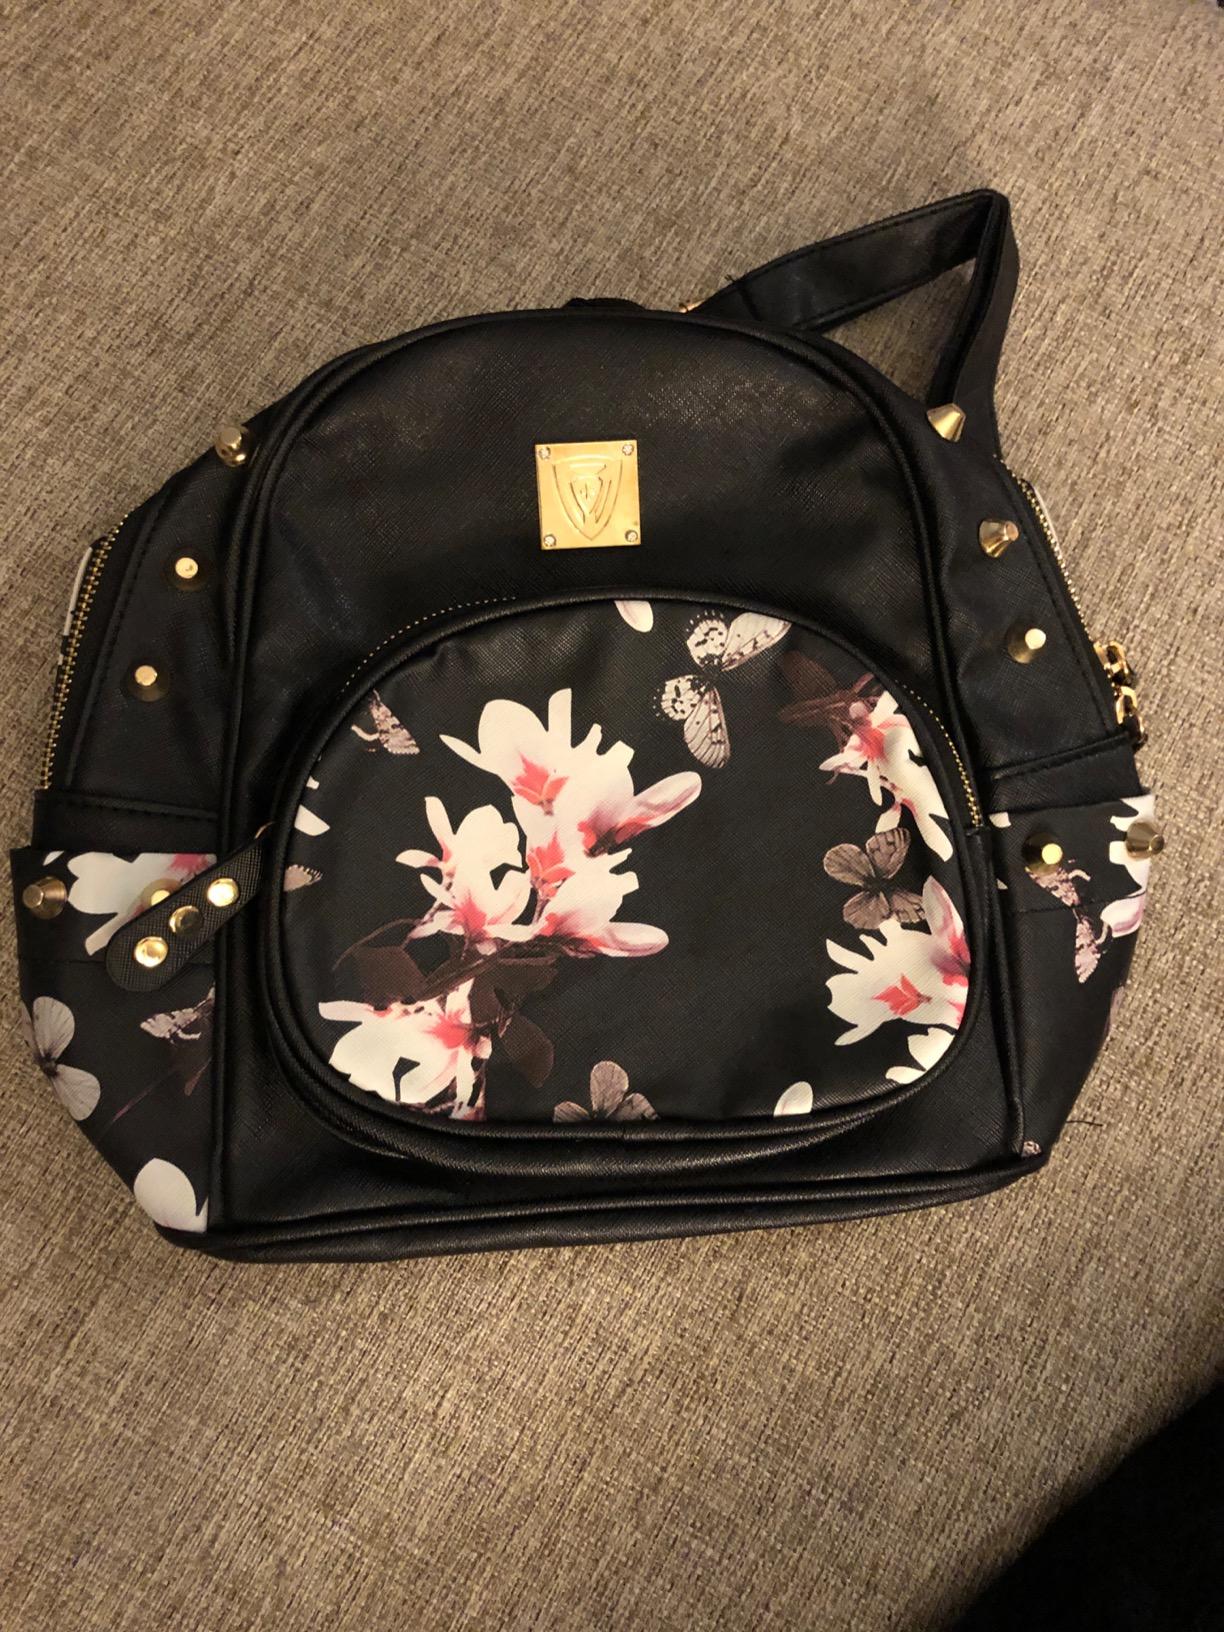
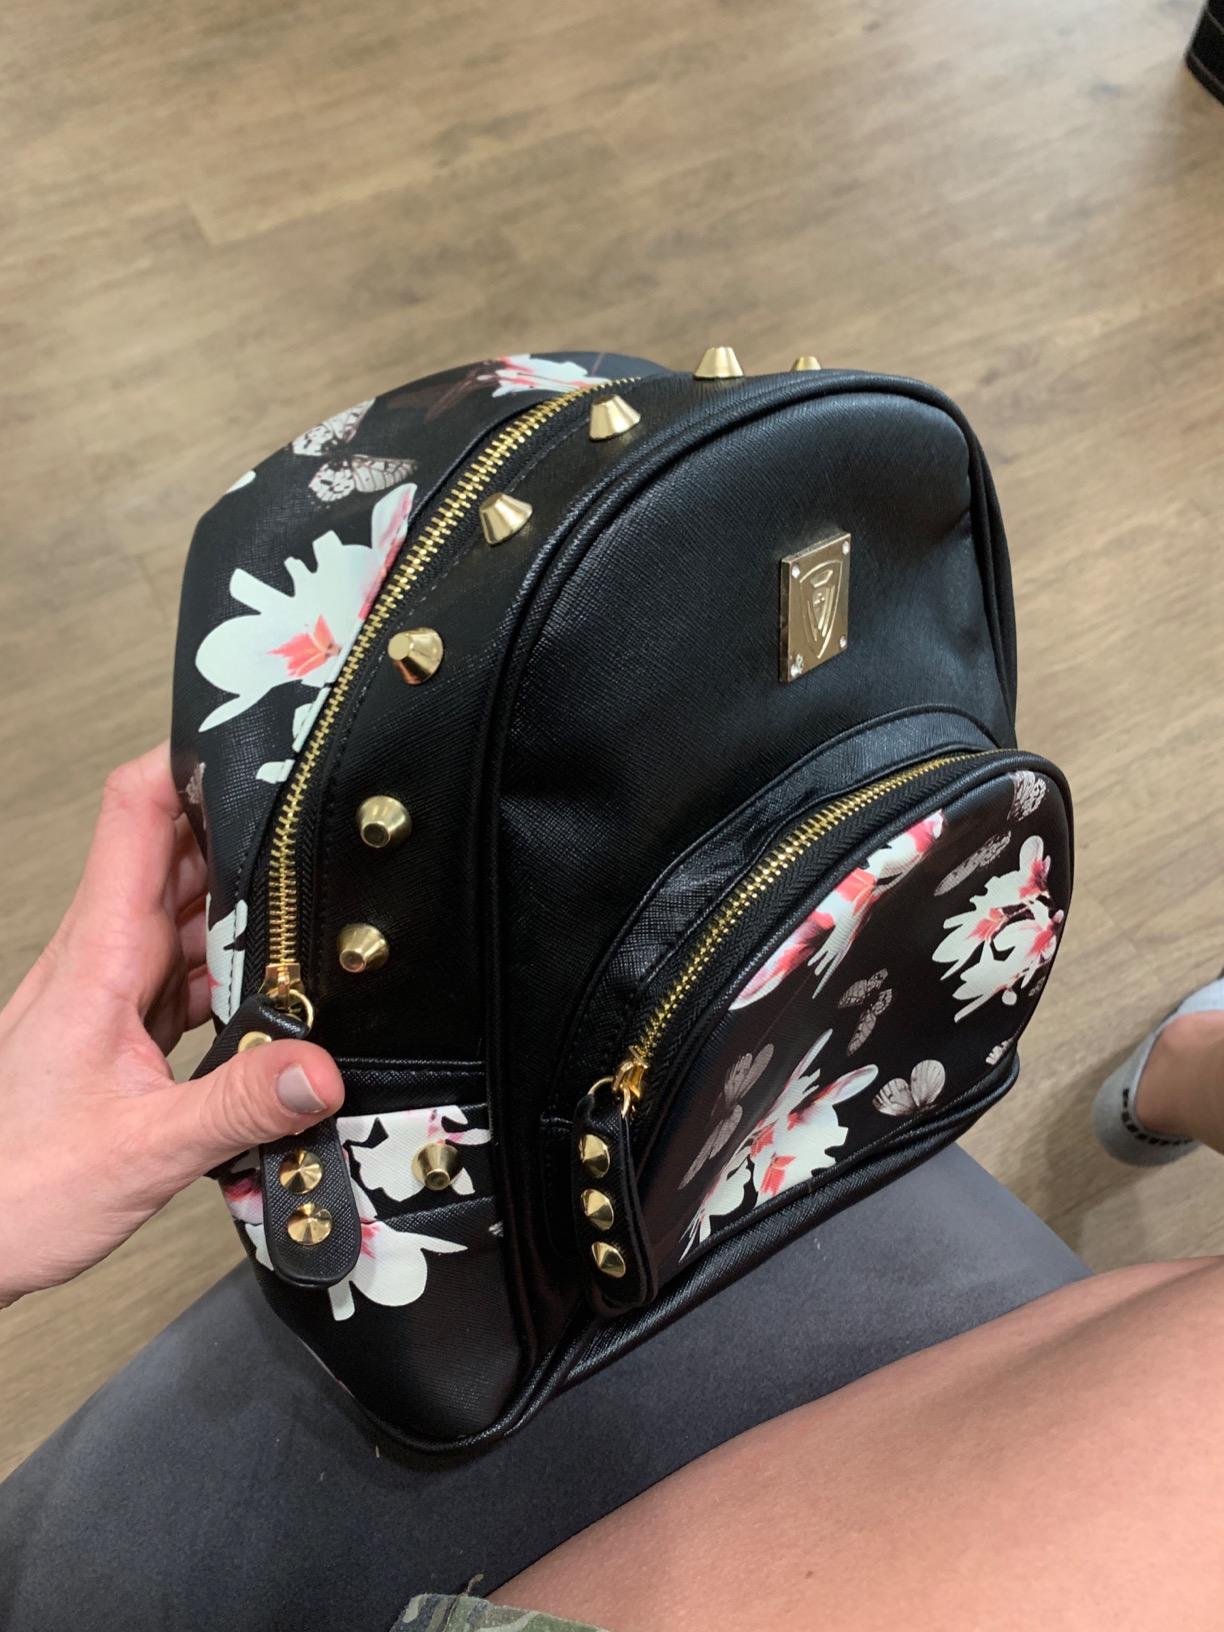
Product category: accessories_handbag
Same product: yes